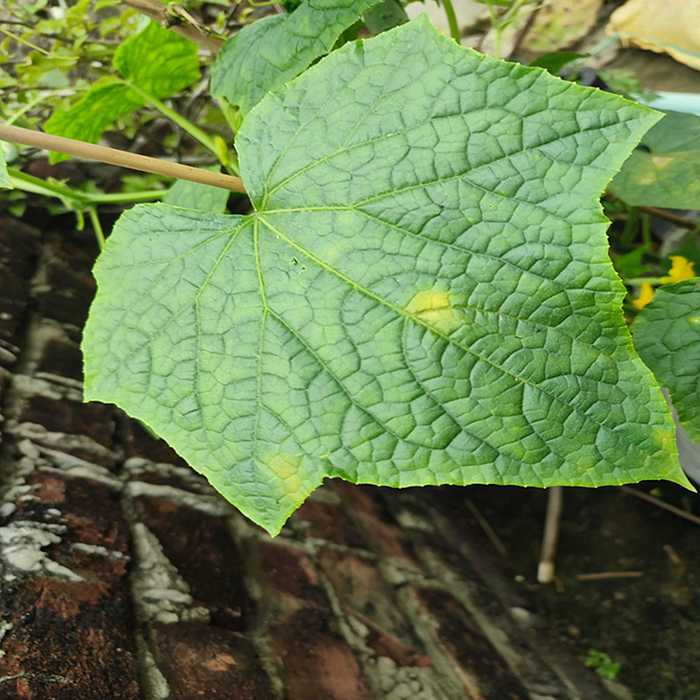
Plant: Cucumber
Label: Downy mildew